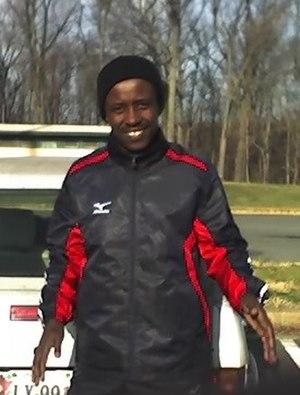
Le marathon des Jeux olympiques ou marathon olympique est inscrit au programme des Jeux olympiques depuis la première édition, en 1896 à Athènes. Les femmes ne participent à cette épreuve que depuis les Jeux de 1984, à Los Angeles.
Le Marathon de Fukuoka ou Championnat Marathon international de Fukuoka est une épreuve de course à pied de 42,195 km organisée annuellement depuis 1947, réservée aux hommes, qui se déroule dans la ville de Fukuoka au Japon le premier dimanche de décembre.
Gezahegne Abera, né le 23 avril 1978 à Etya, est un athlète éthiopien, pratiquant le marathon.